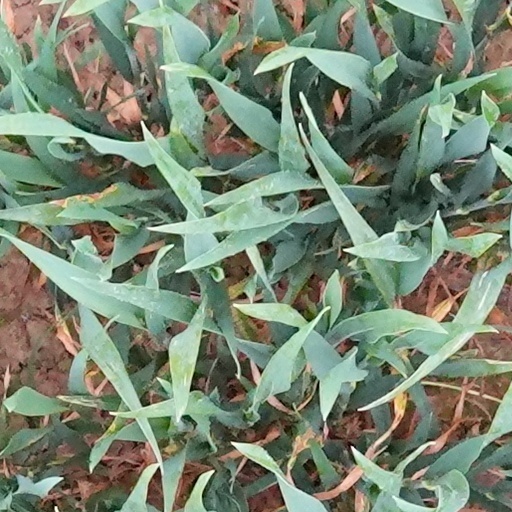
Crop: wheat